Juaneco y Su Combo

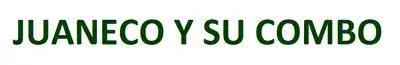
Logo.

Juaneco y Su Combo is a Peruvian cumbia band formed in Pucallpa, Peru in 1966.